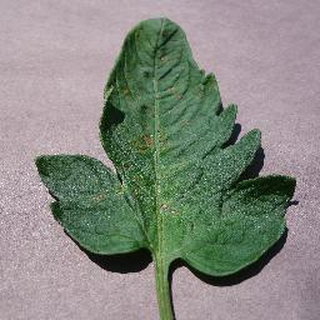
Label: tomato_septoria_leaf_spot